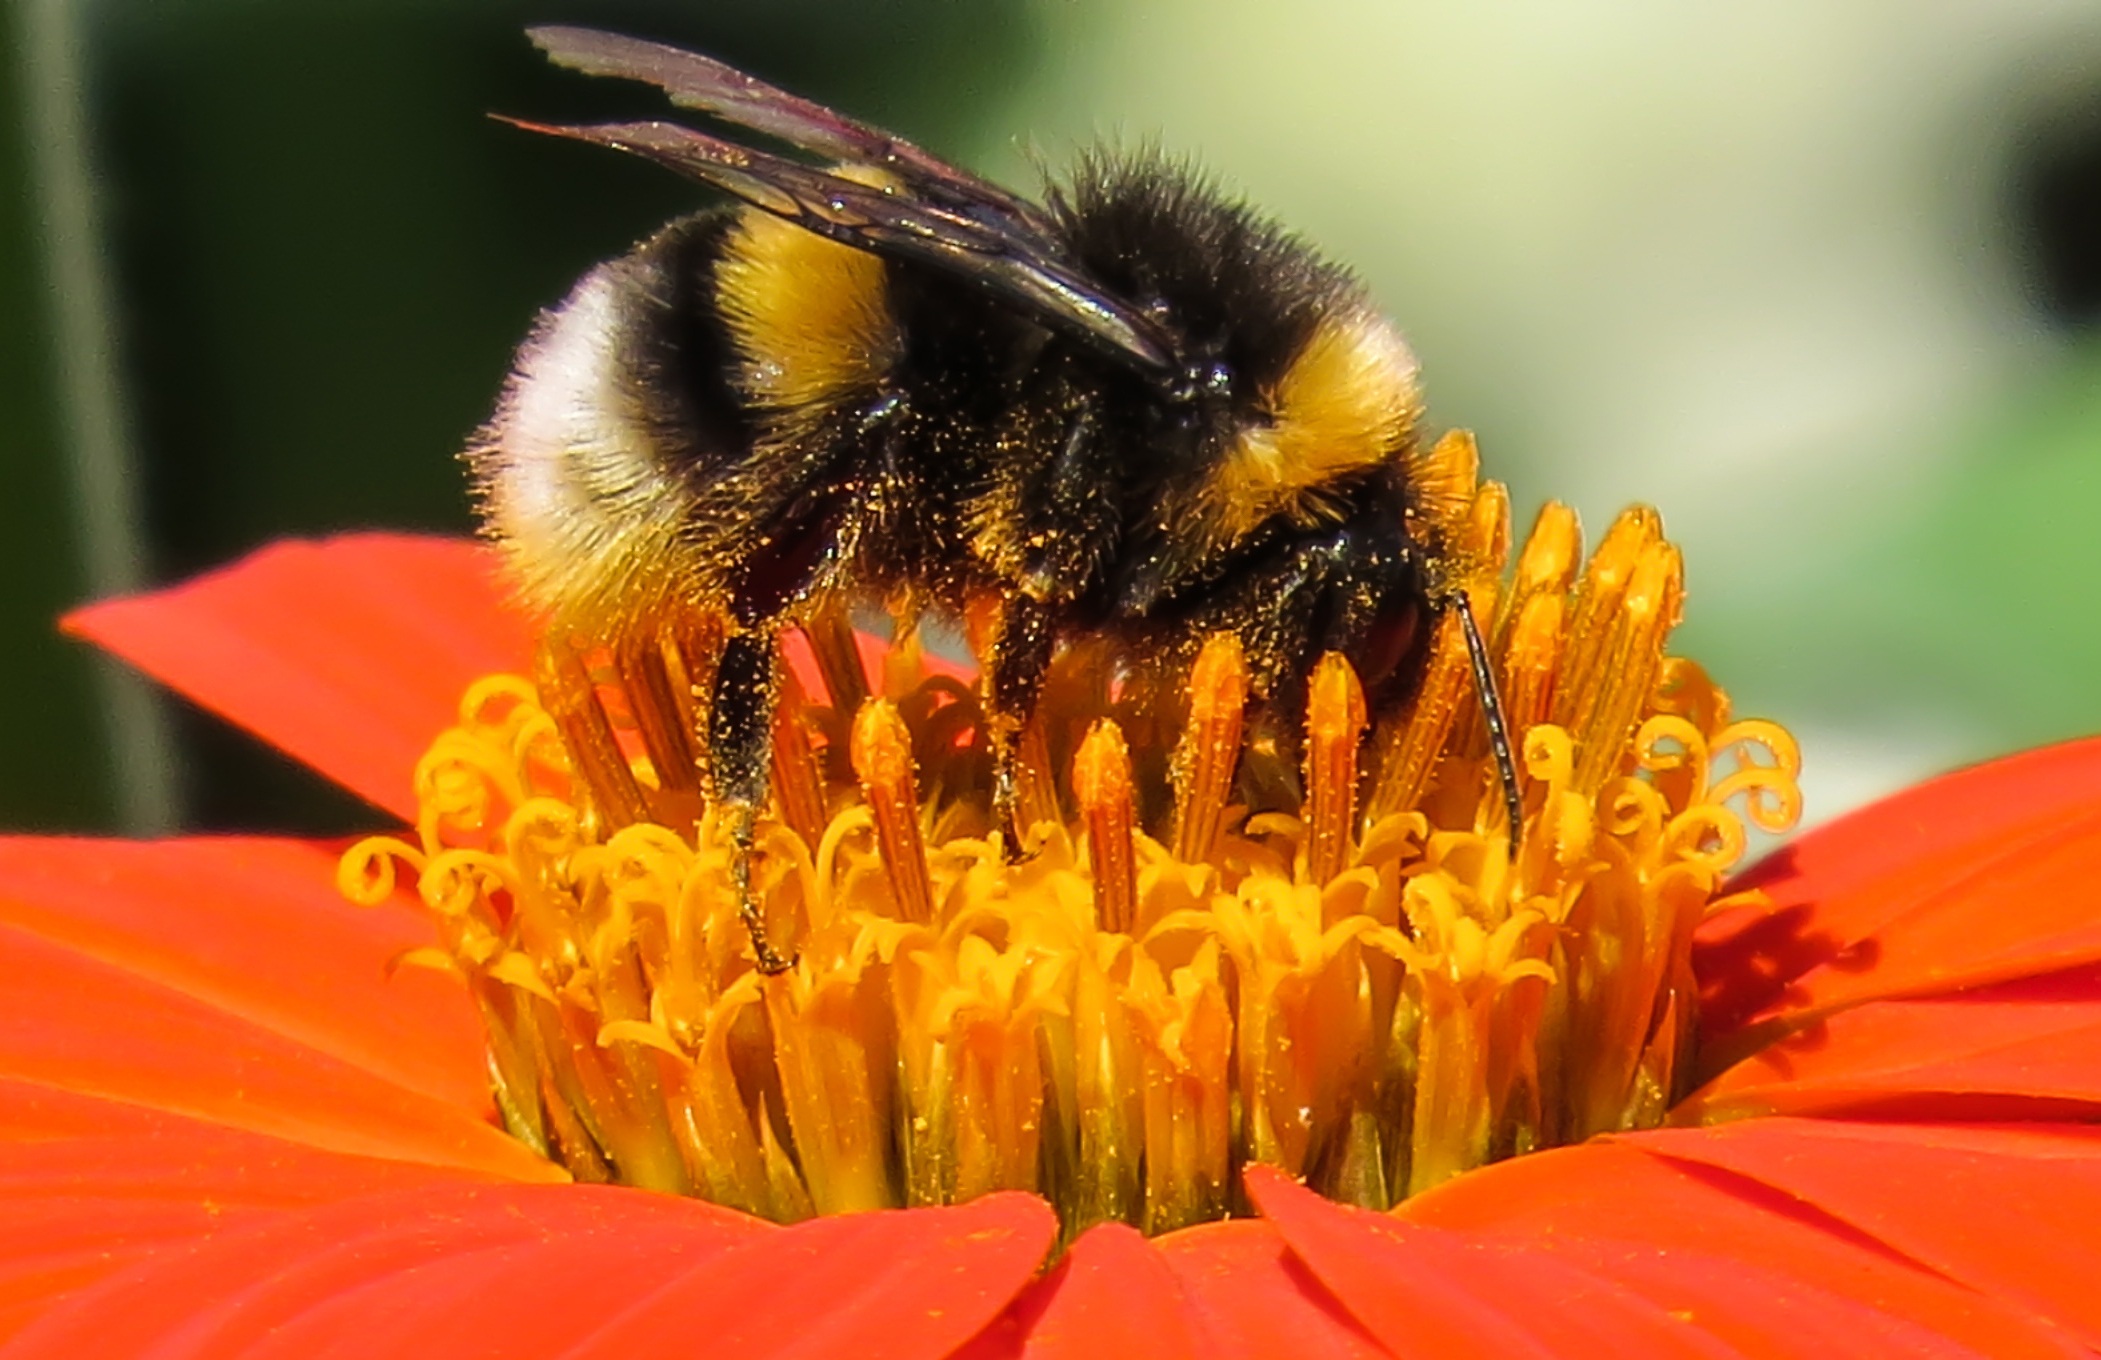
nature, blossom, plant, photography, flower, petal, bloom, pollen, pollination, insect, yellow, garden, flora, fauna, invertebrate, close up, bee, bumblebee, hummel, nectar, macro photography, honey bee, pollinator, membrane winged insect